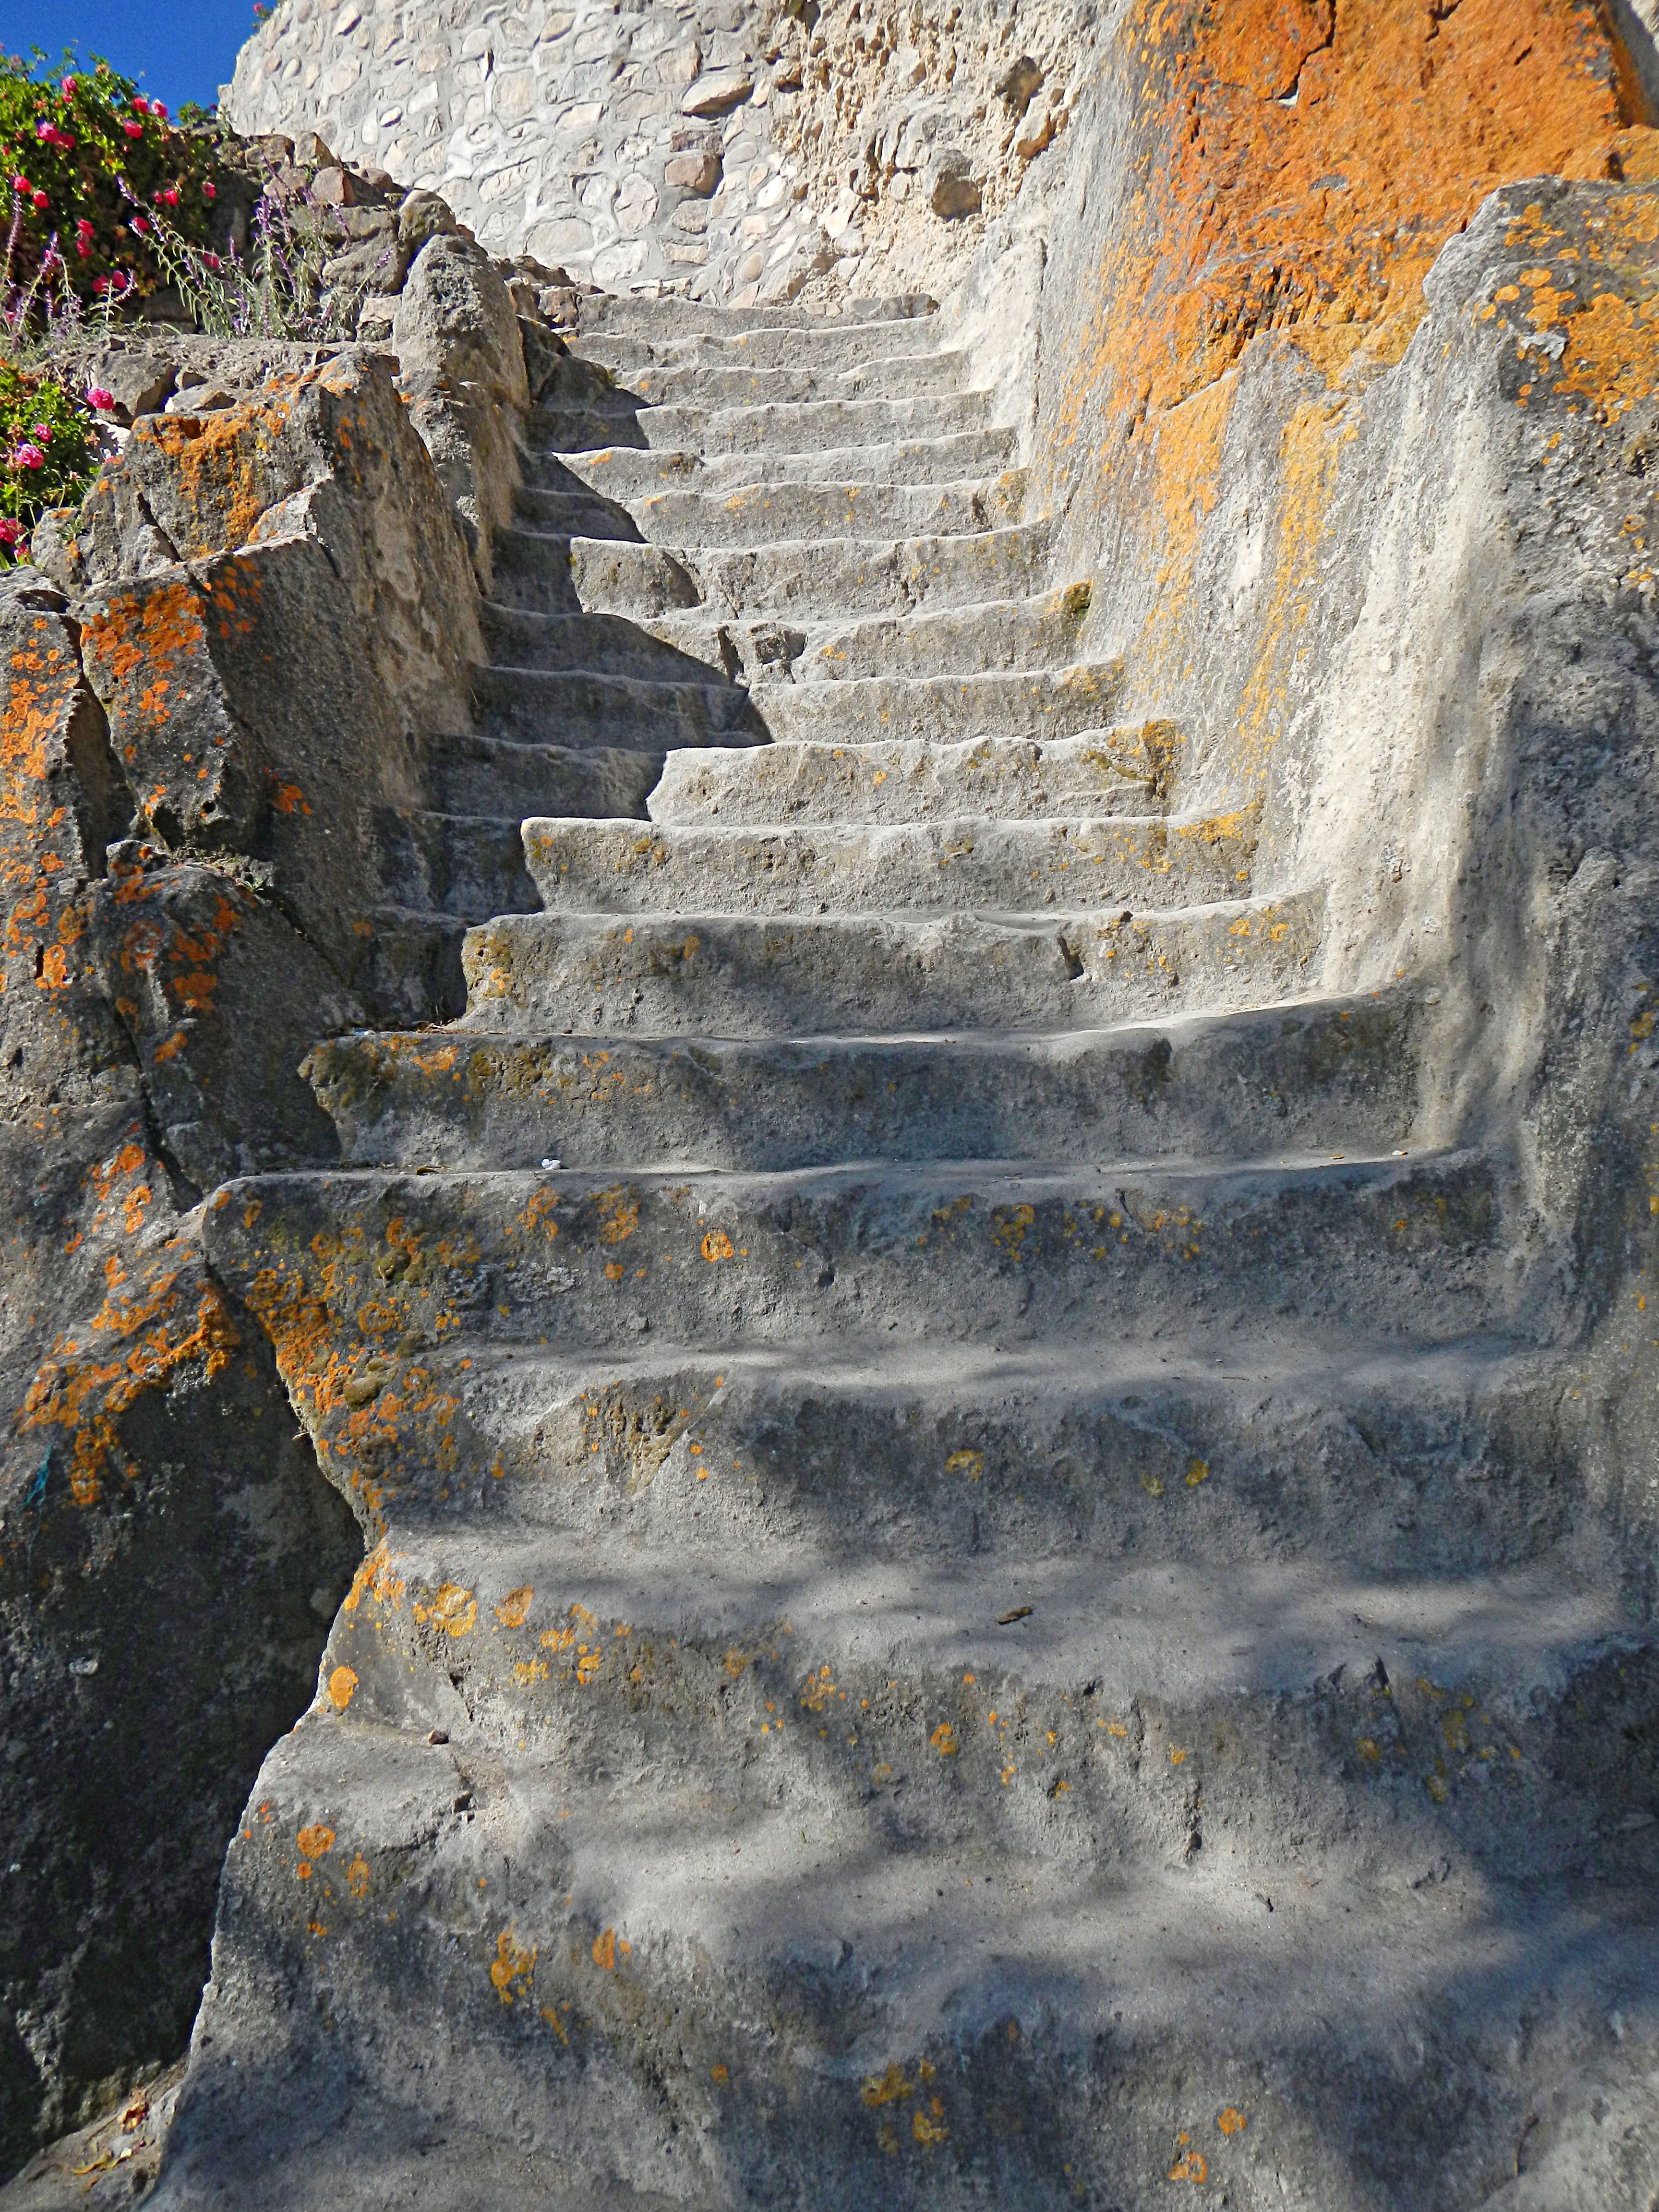
rock, architecture, wall, staircase, formation, cliff, terrain, material, art, inca, geology, stairs, badlands, andes, water feature, stone steps, ancient history